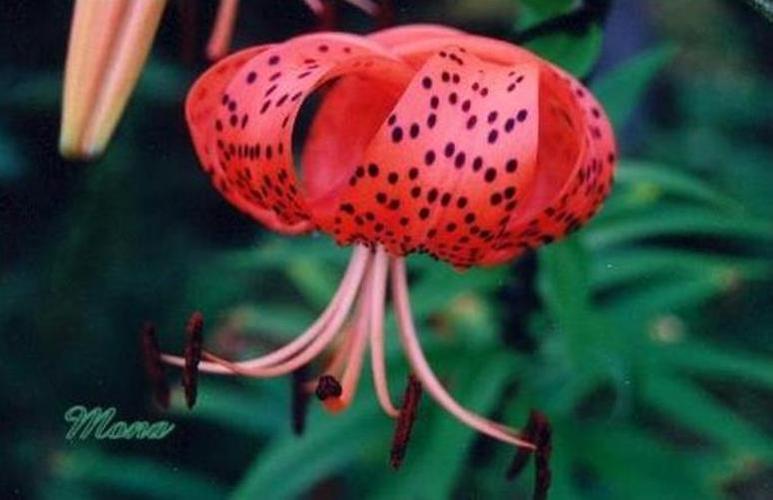
Label: tiger lily